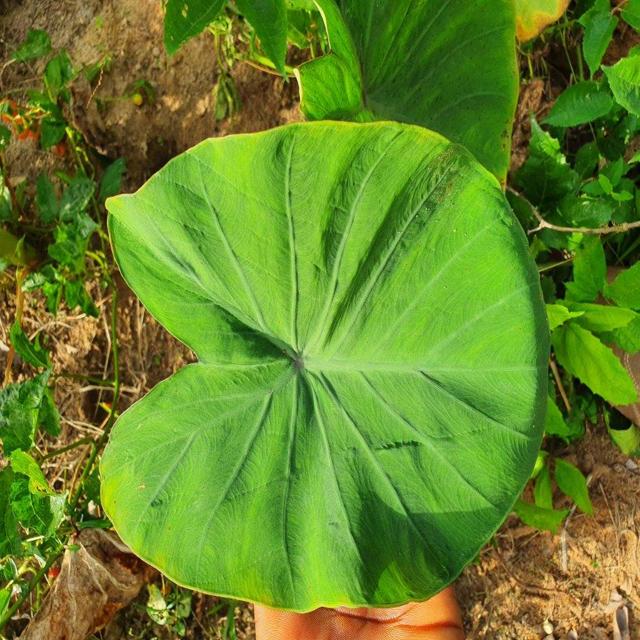
Label: Early_Blight